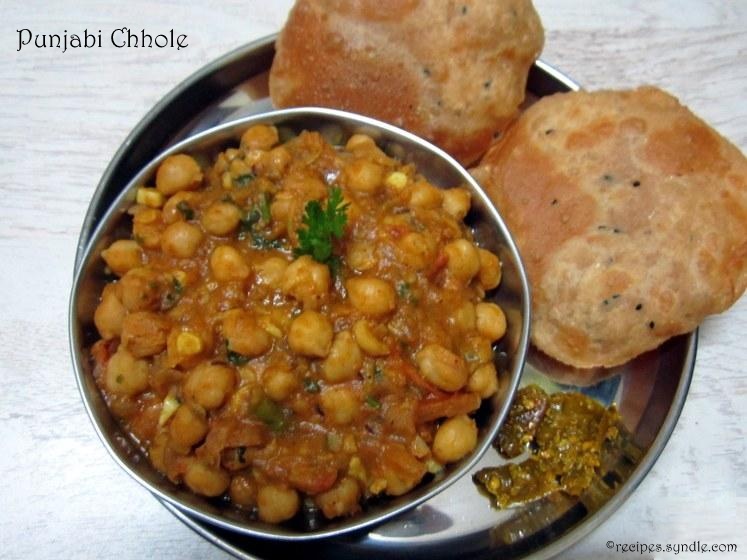
Dish: chole_bhature